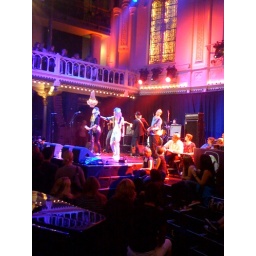
Leuke cover van killin in the name of door soldier